Han Chinese

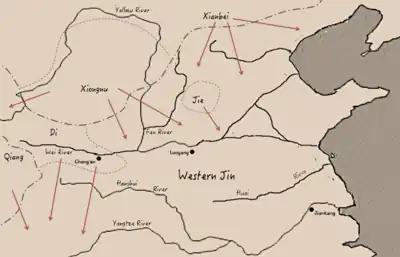
Major nomadic groups involved in the Uprising of the Five Barbarians

The genesis of the modern Han people and their subgroups cannot be understood apart from their historical migrations to the south, resulting in a depopulation of the Central Plains, a fission between those that remained and those that headed south, and their subsequent fusion with aboriginal tribes south of the Yangtze, even as the centres of Han Chinese culture and wealth moved from the Yellow River Basin to Jiangnan, and to a lesser extent also, to Fujian and Guangdong.